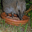
Label: porcupine